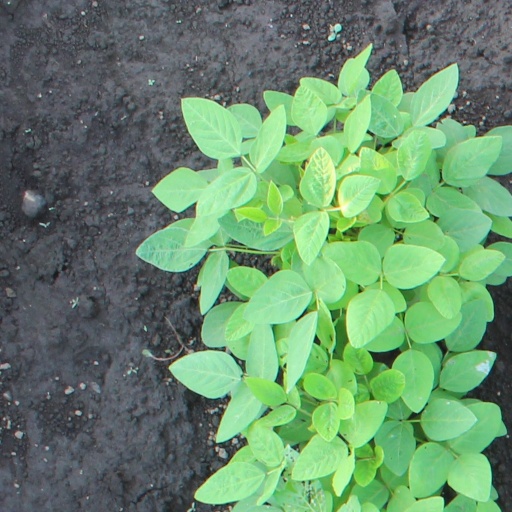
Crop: soybean